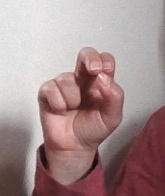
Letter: gaaf